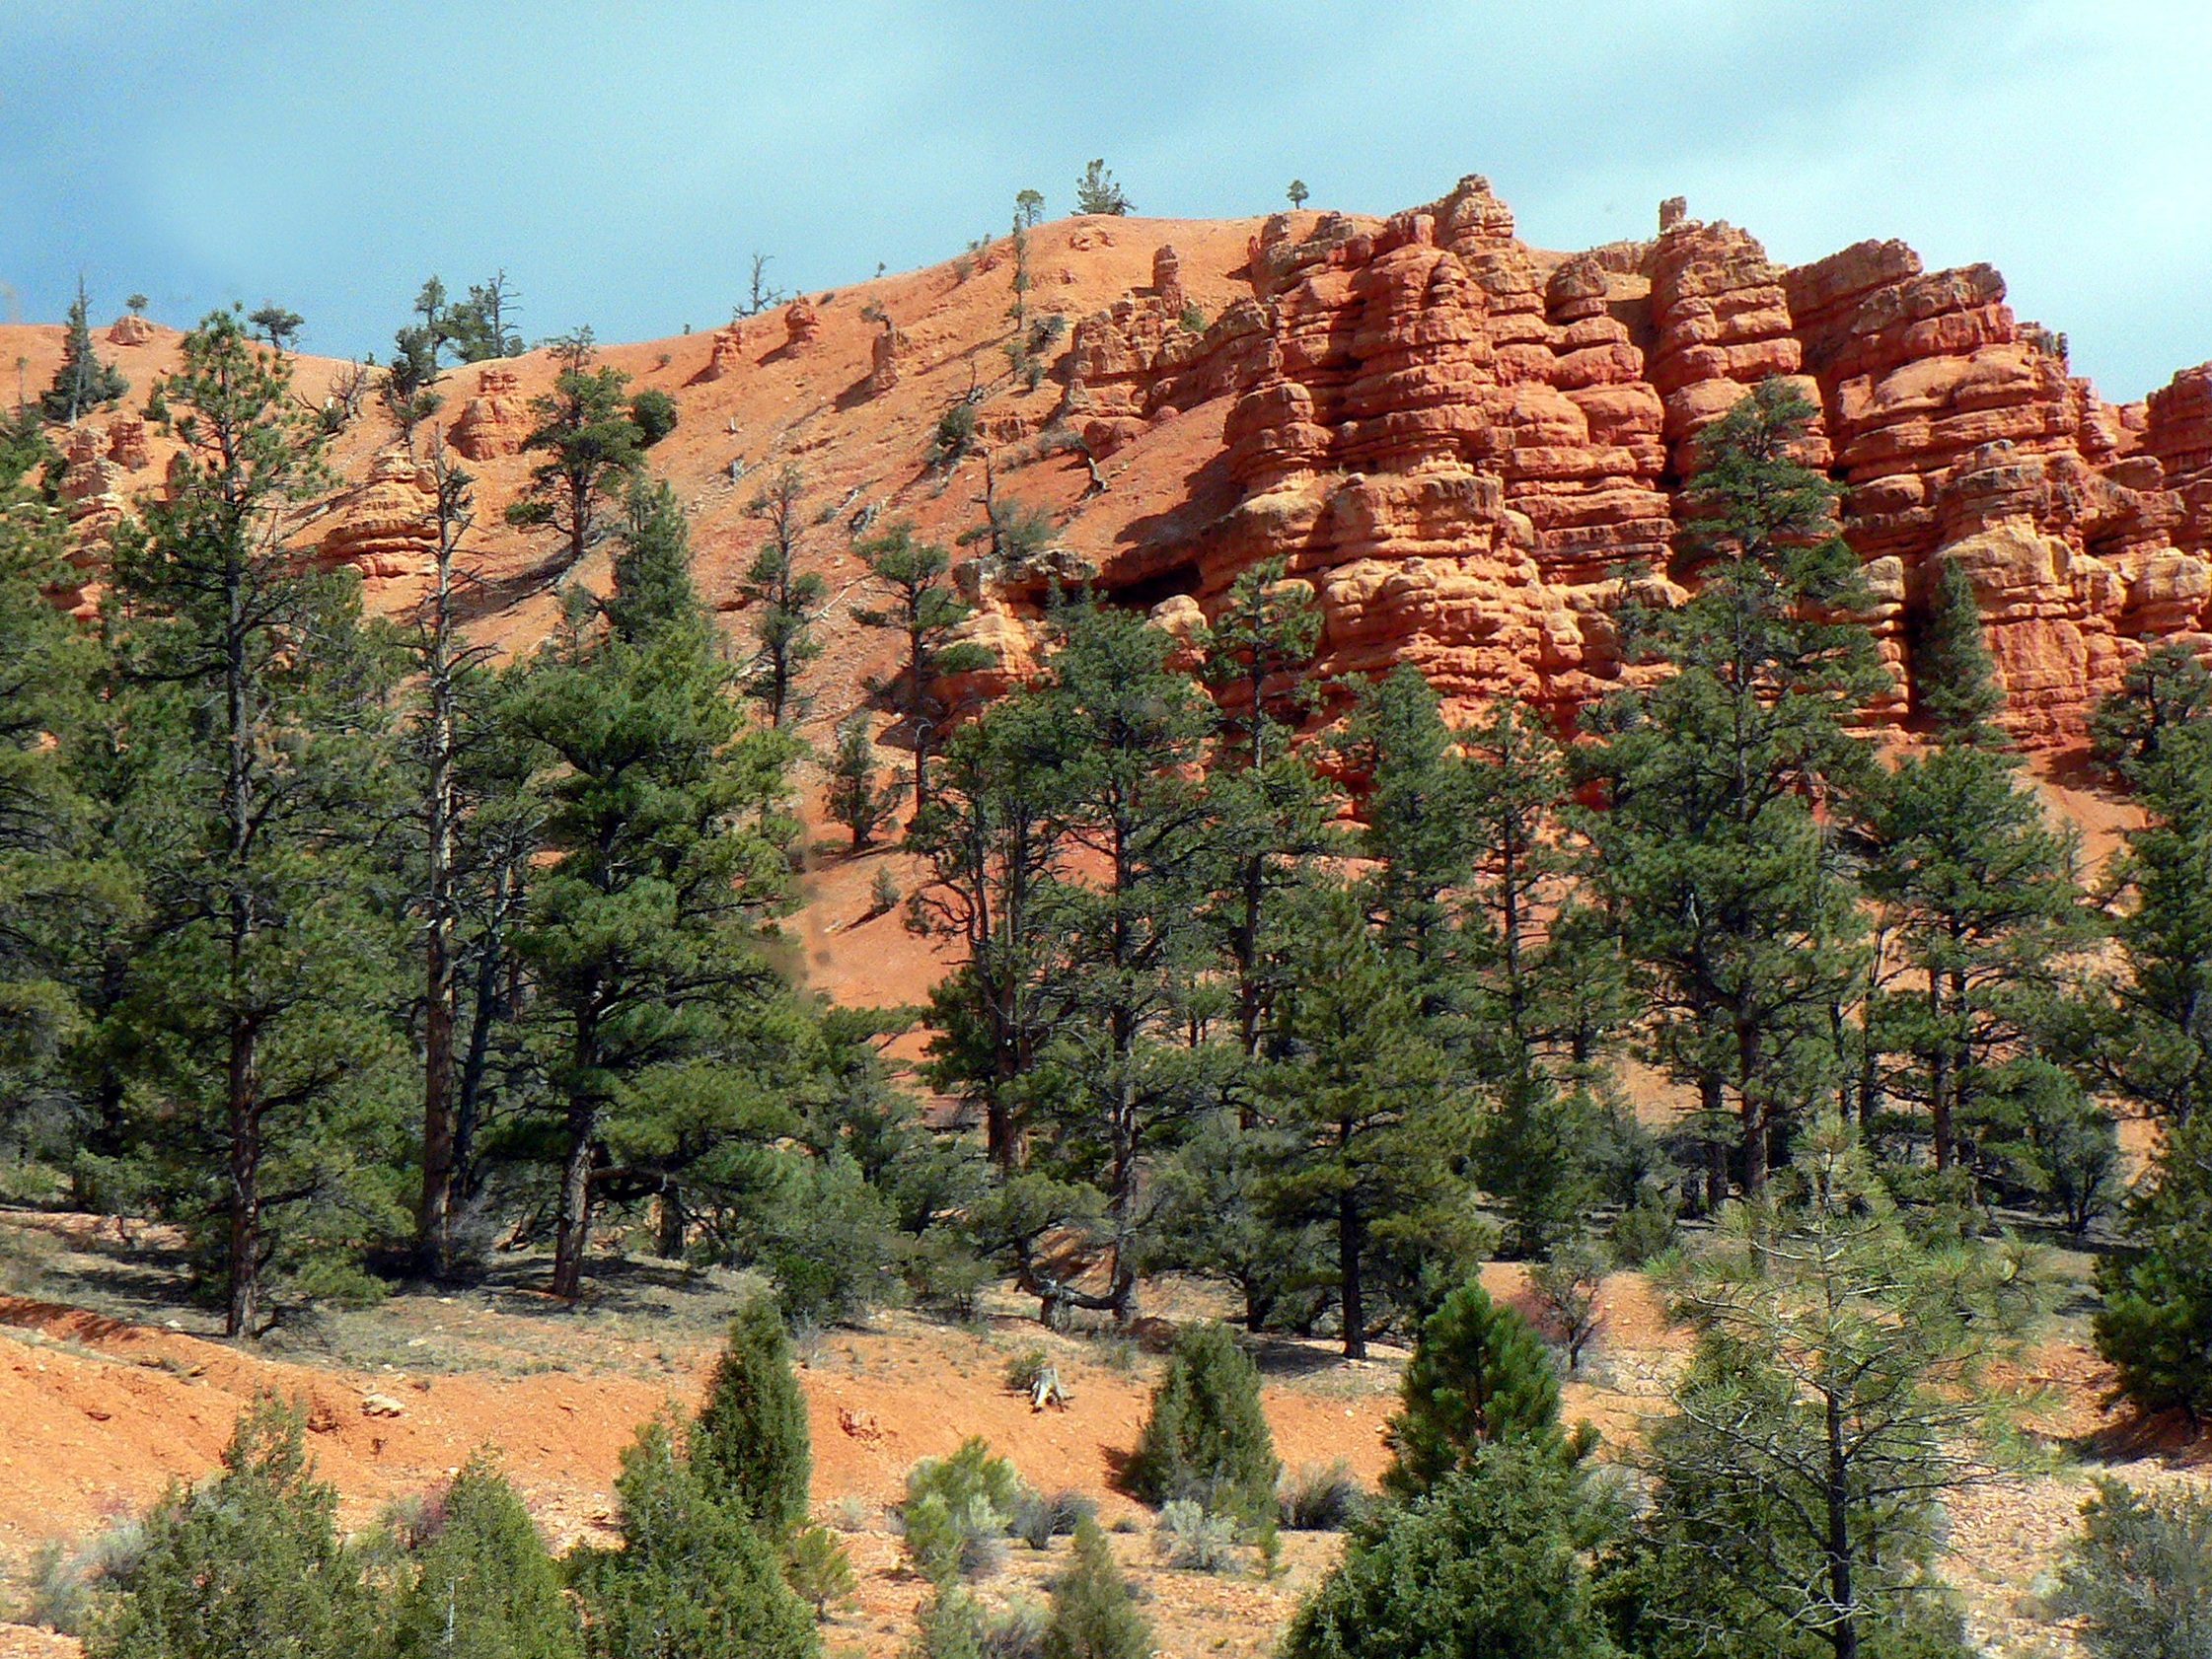
landscape, tree, rock, wilderness, mountain, trail, desert, valley, panorama, cliff, autumn, park, usa, canyon, terrain, national park, geology, plateau, bryce canyon, ecosystem, wadi, landform, tourist site, immensity, biome, wonders, natural environment, mountainous landforms